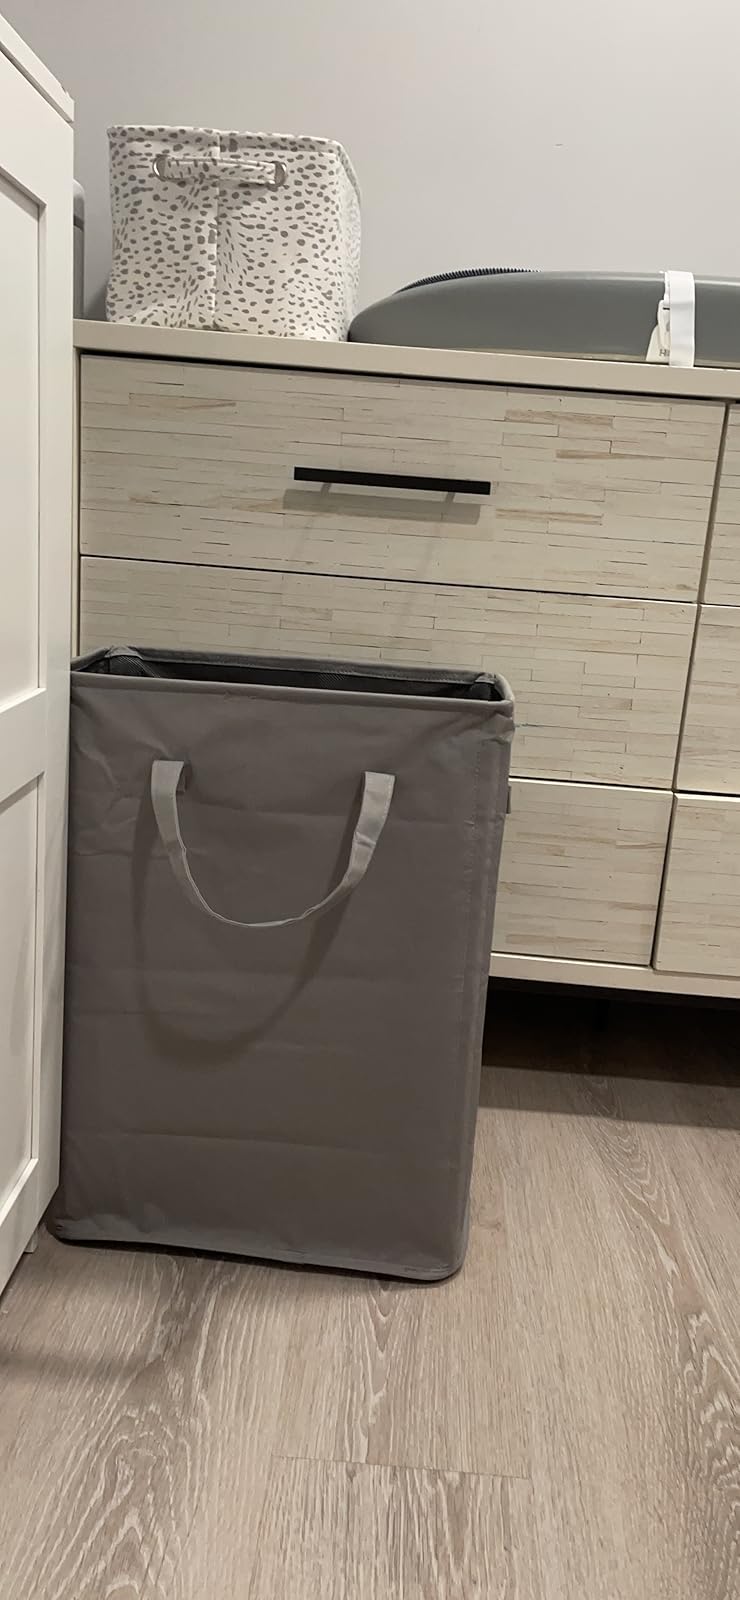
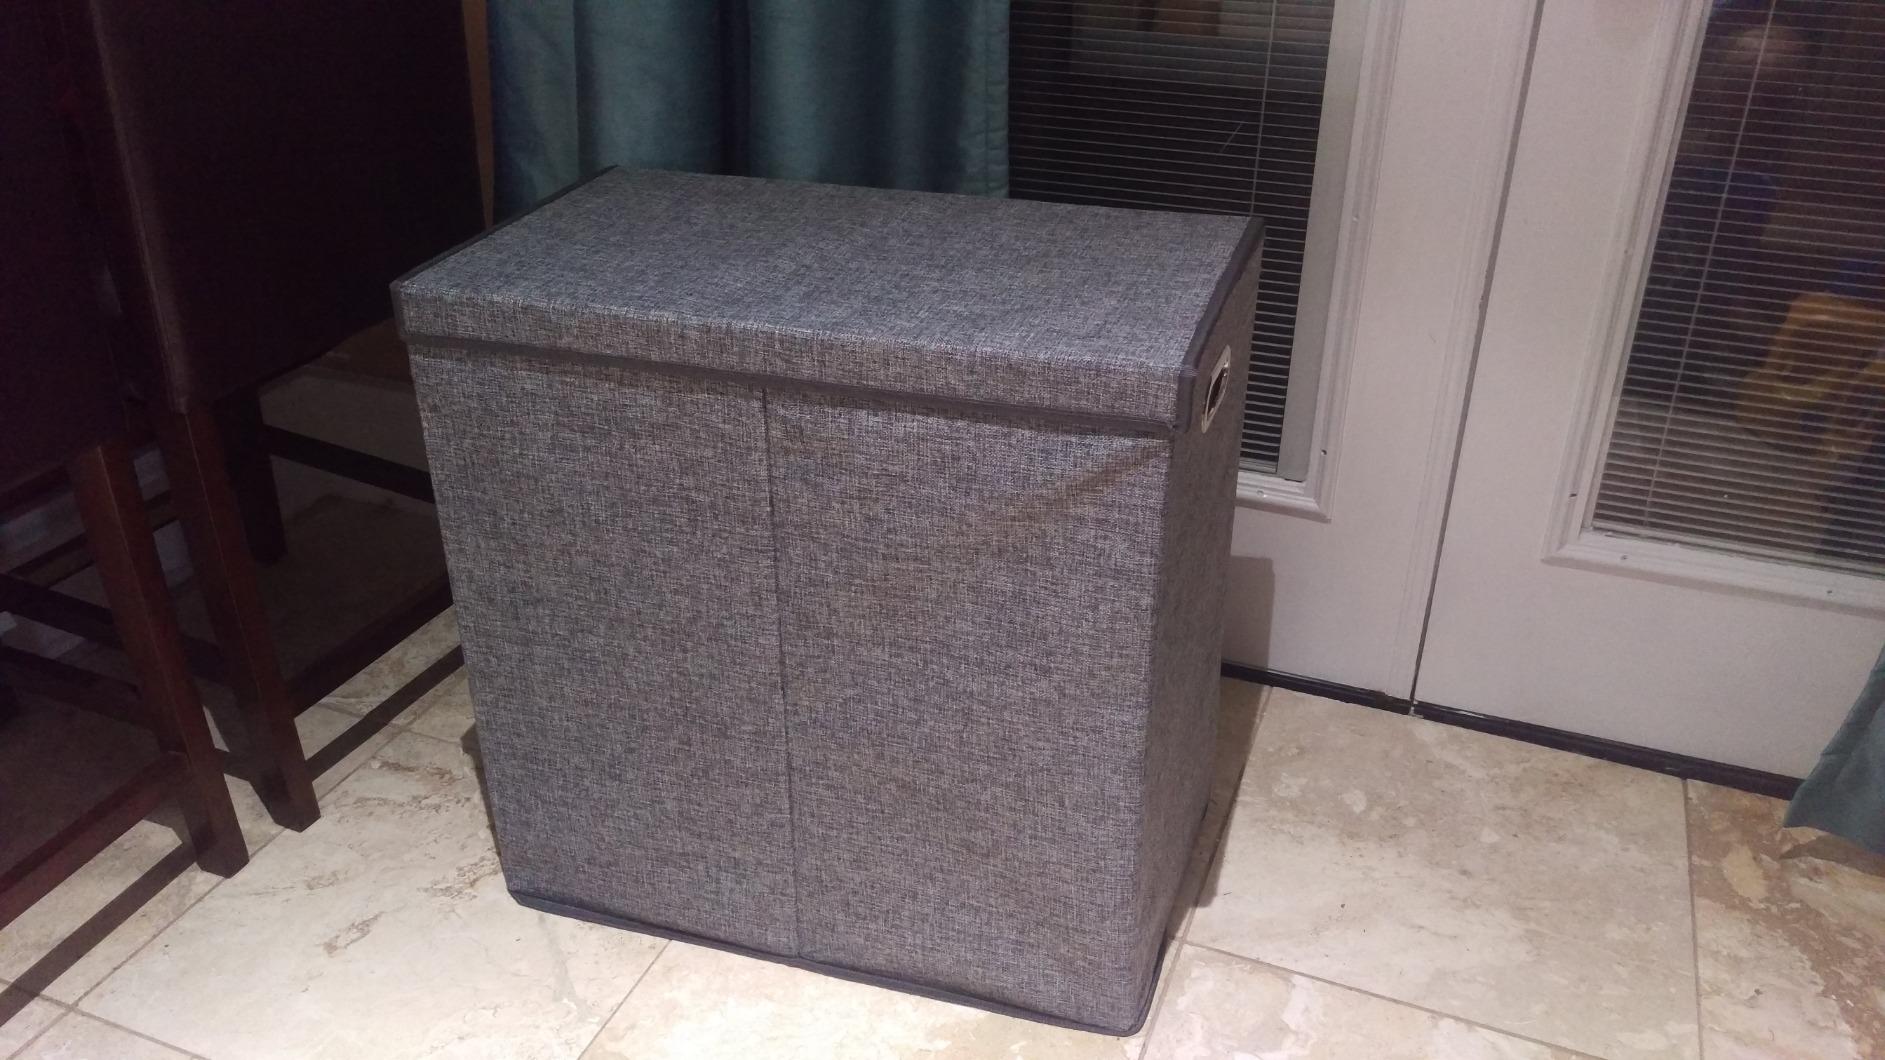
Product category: items_hamper
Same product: no